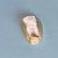
Maize quality: Bad